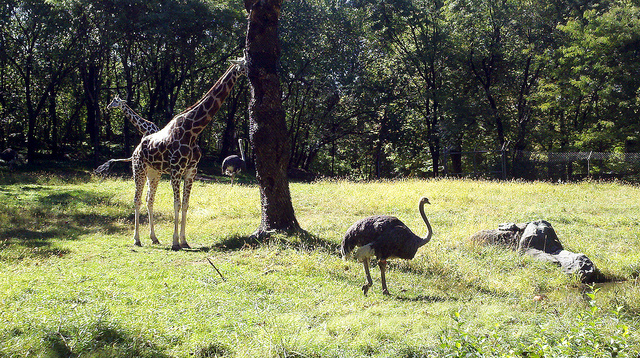
user: Given an image and a question. Answer the question in a short answer. Question: What is the name of the bird with two legs? Short Answer:
assistant: ostrich